John Mare (painter)

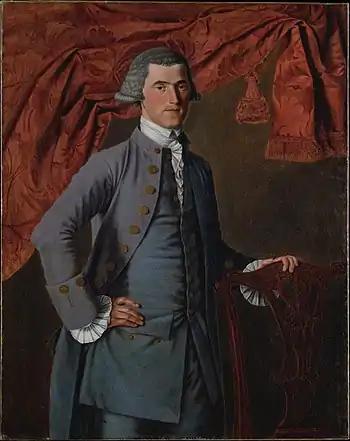
"Jeremiah Platt" by John Mare, in the collection of the Metropolitan Museum of Art

John Mare, Jr. (born New York City, 1739; died Edenton, North Carolina between June, 1802 and April, 1803) was an American painter, businessman, and public figure.